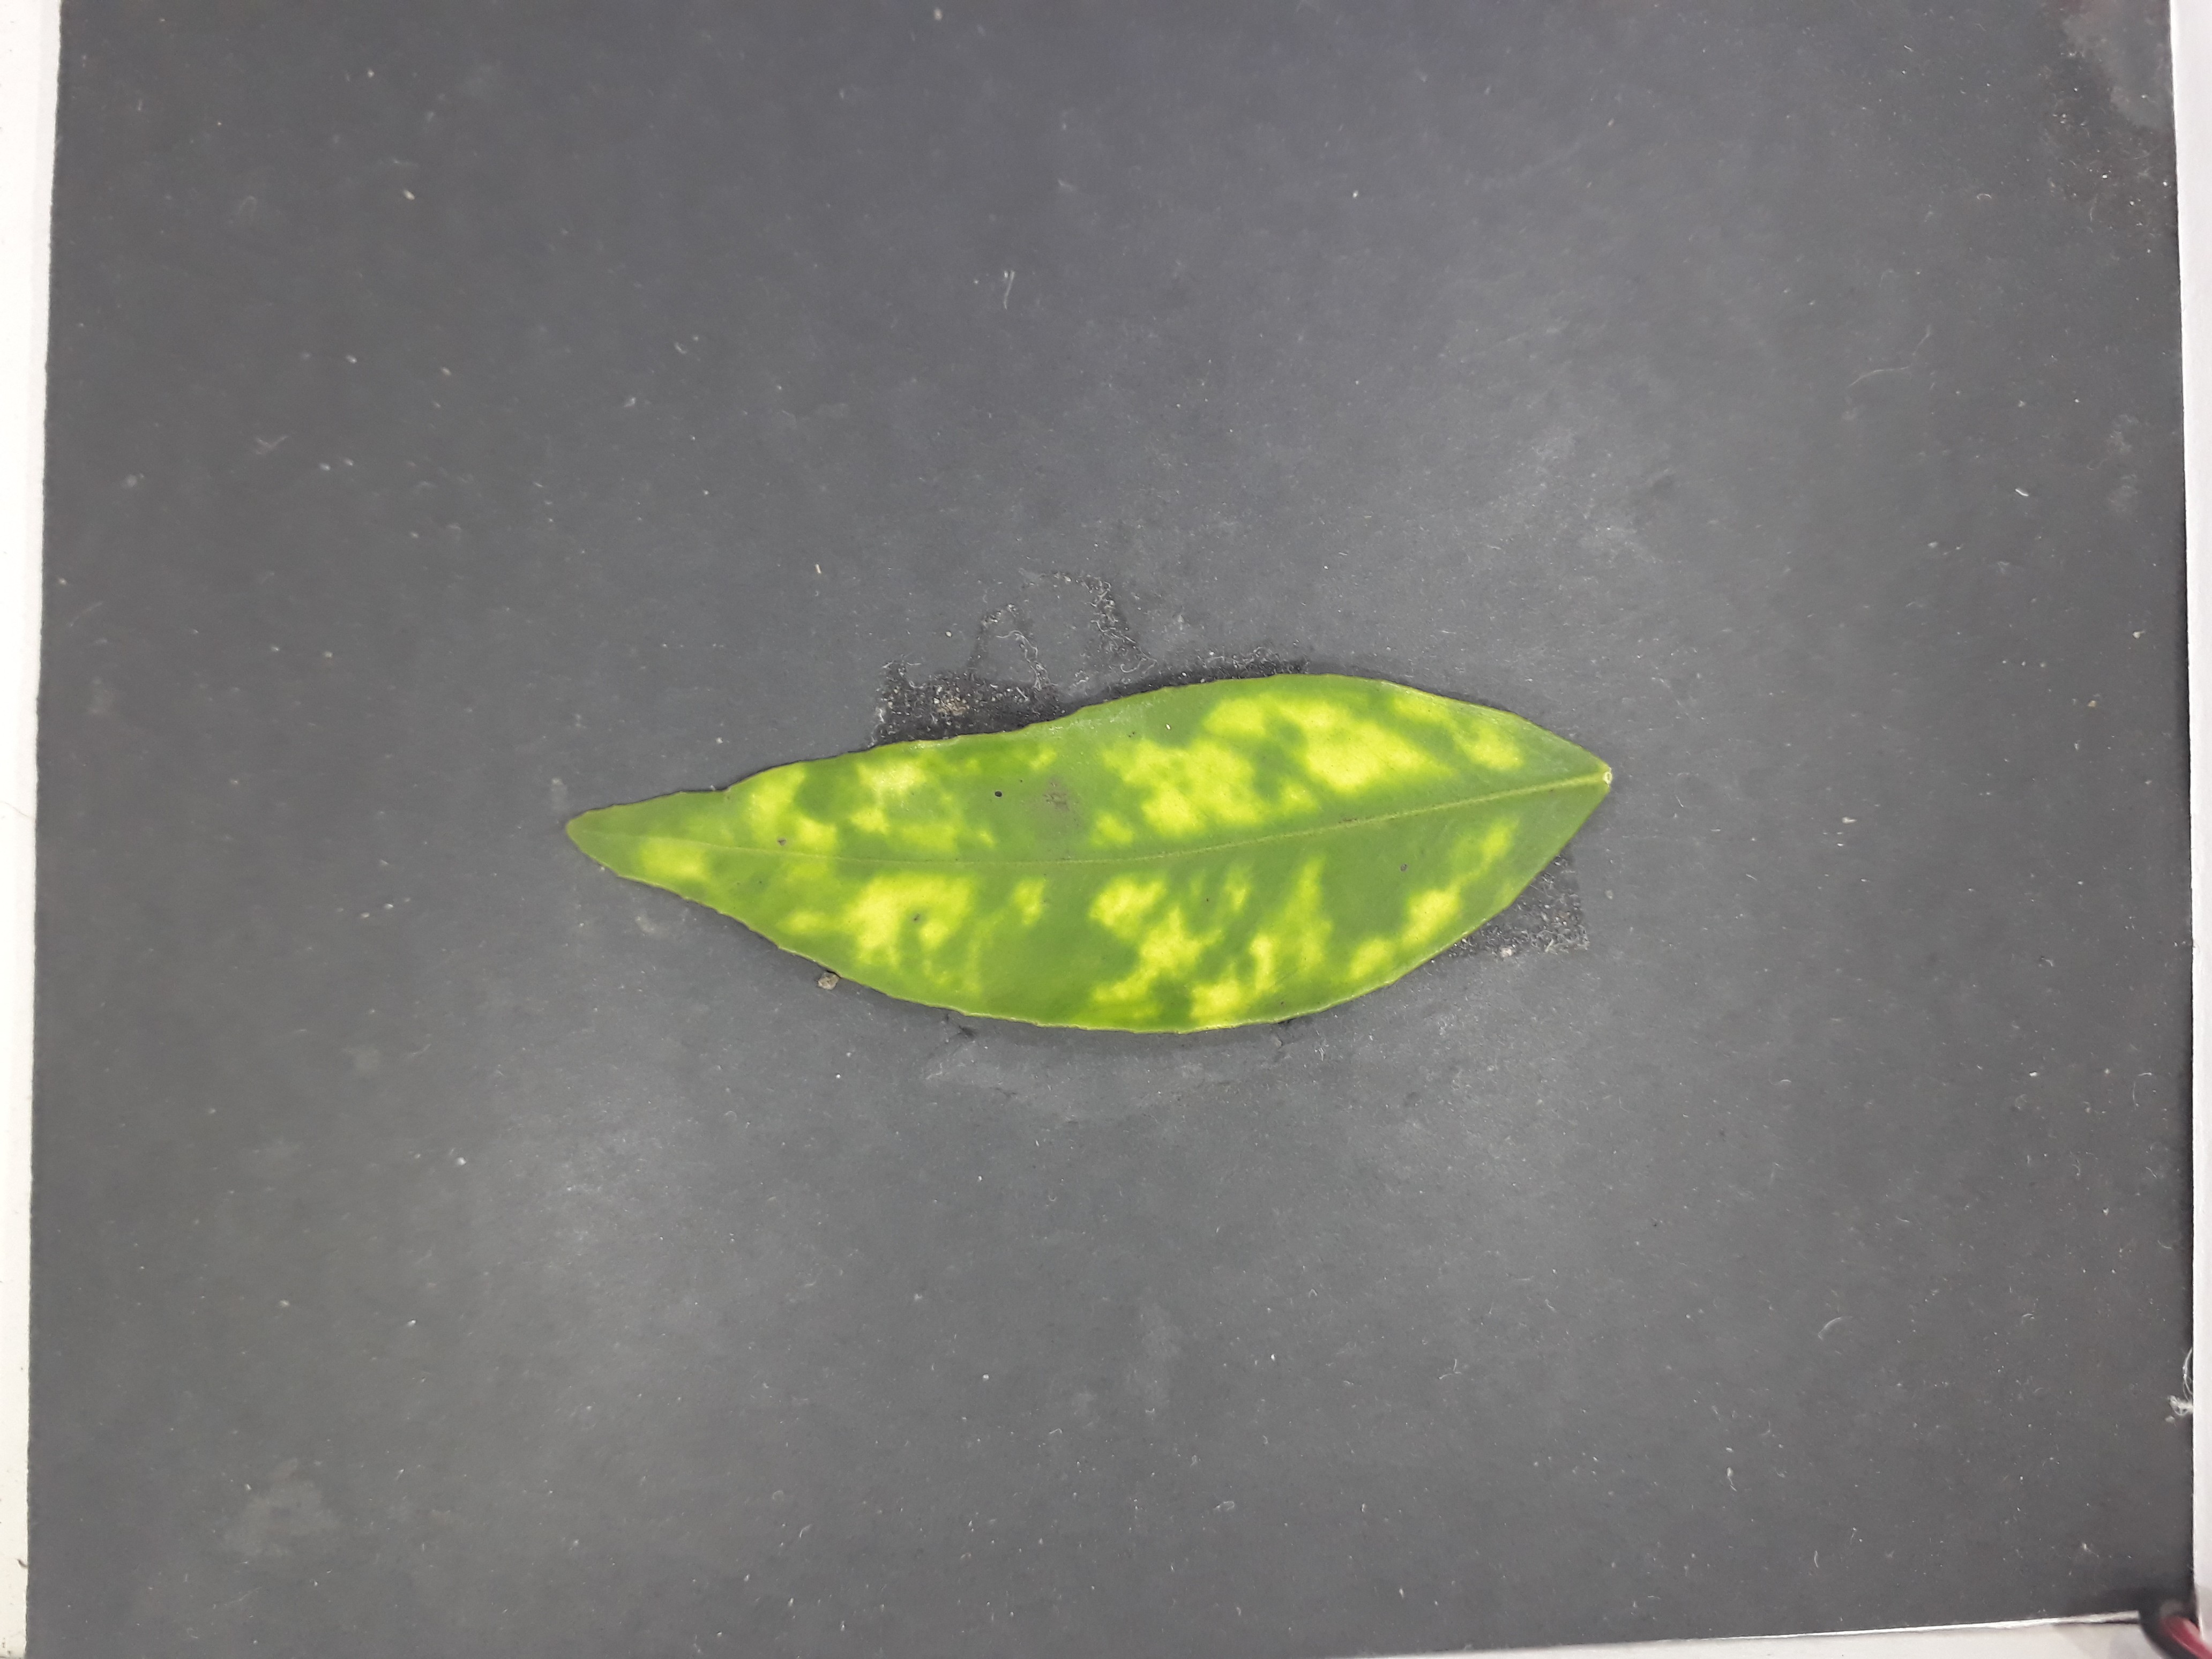
Label: Huanglongbing (HLB)